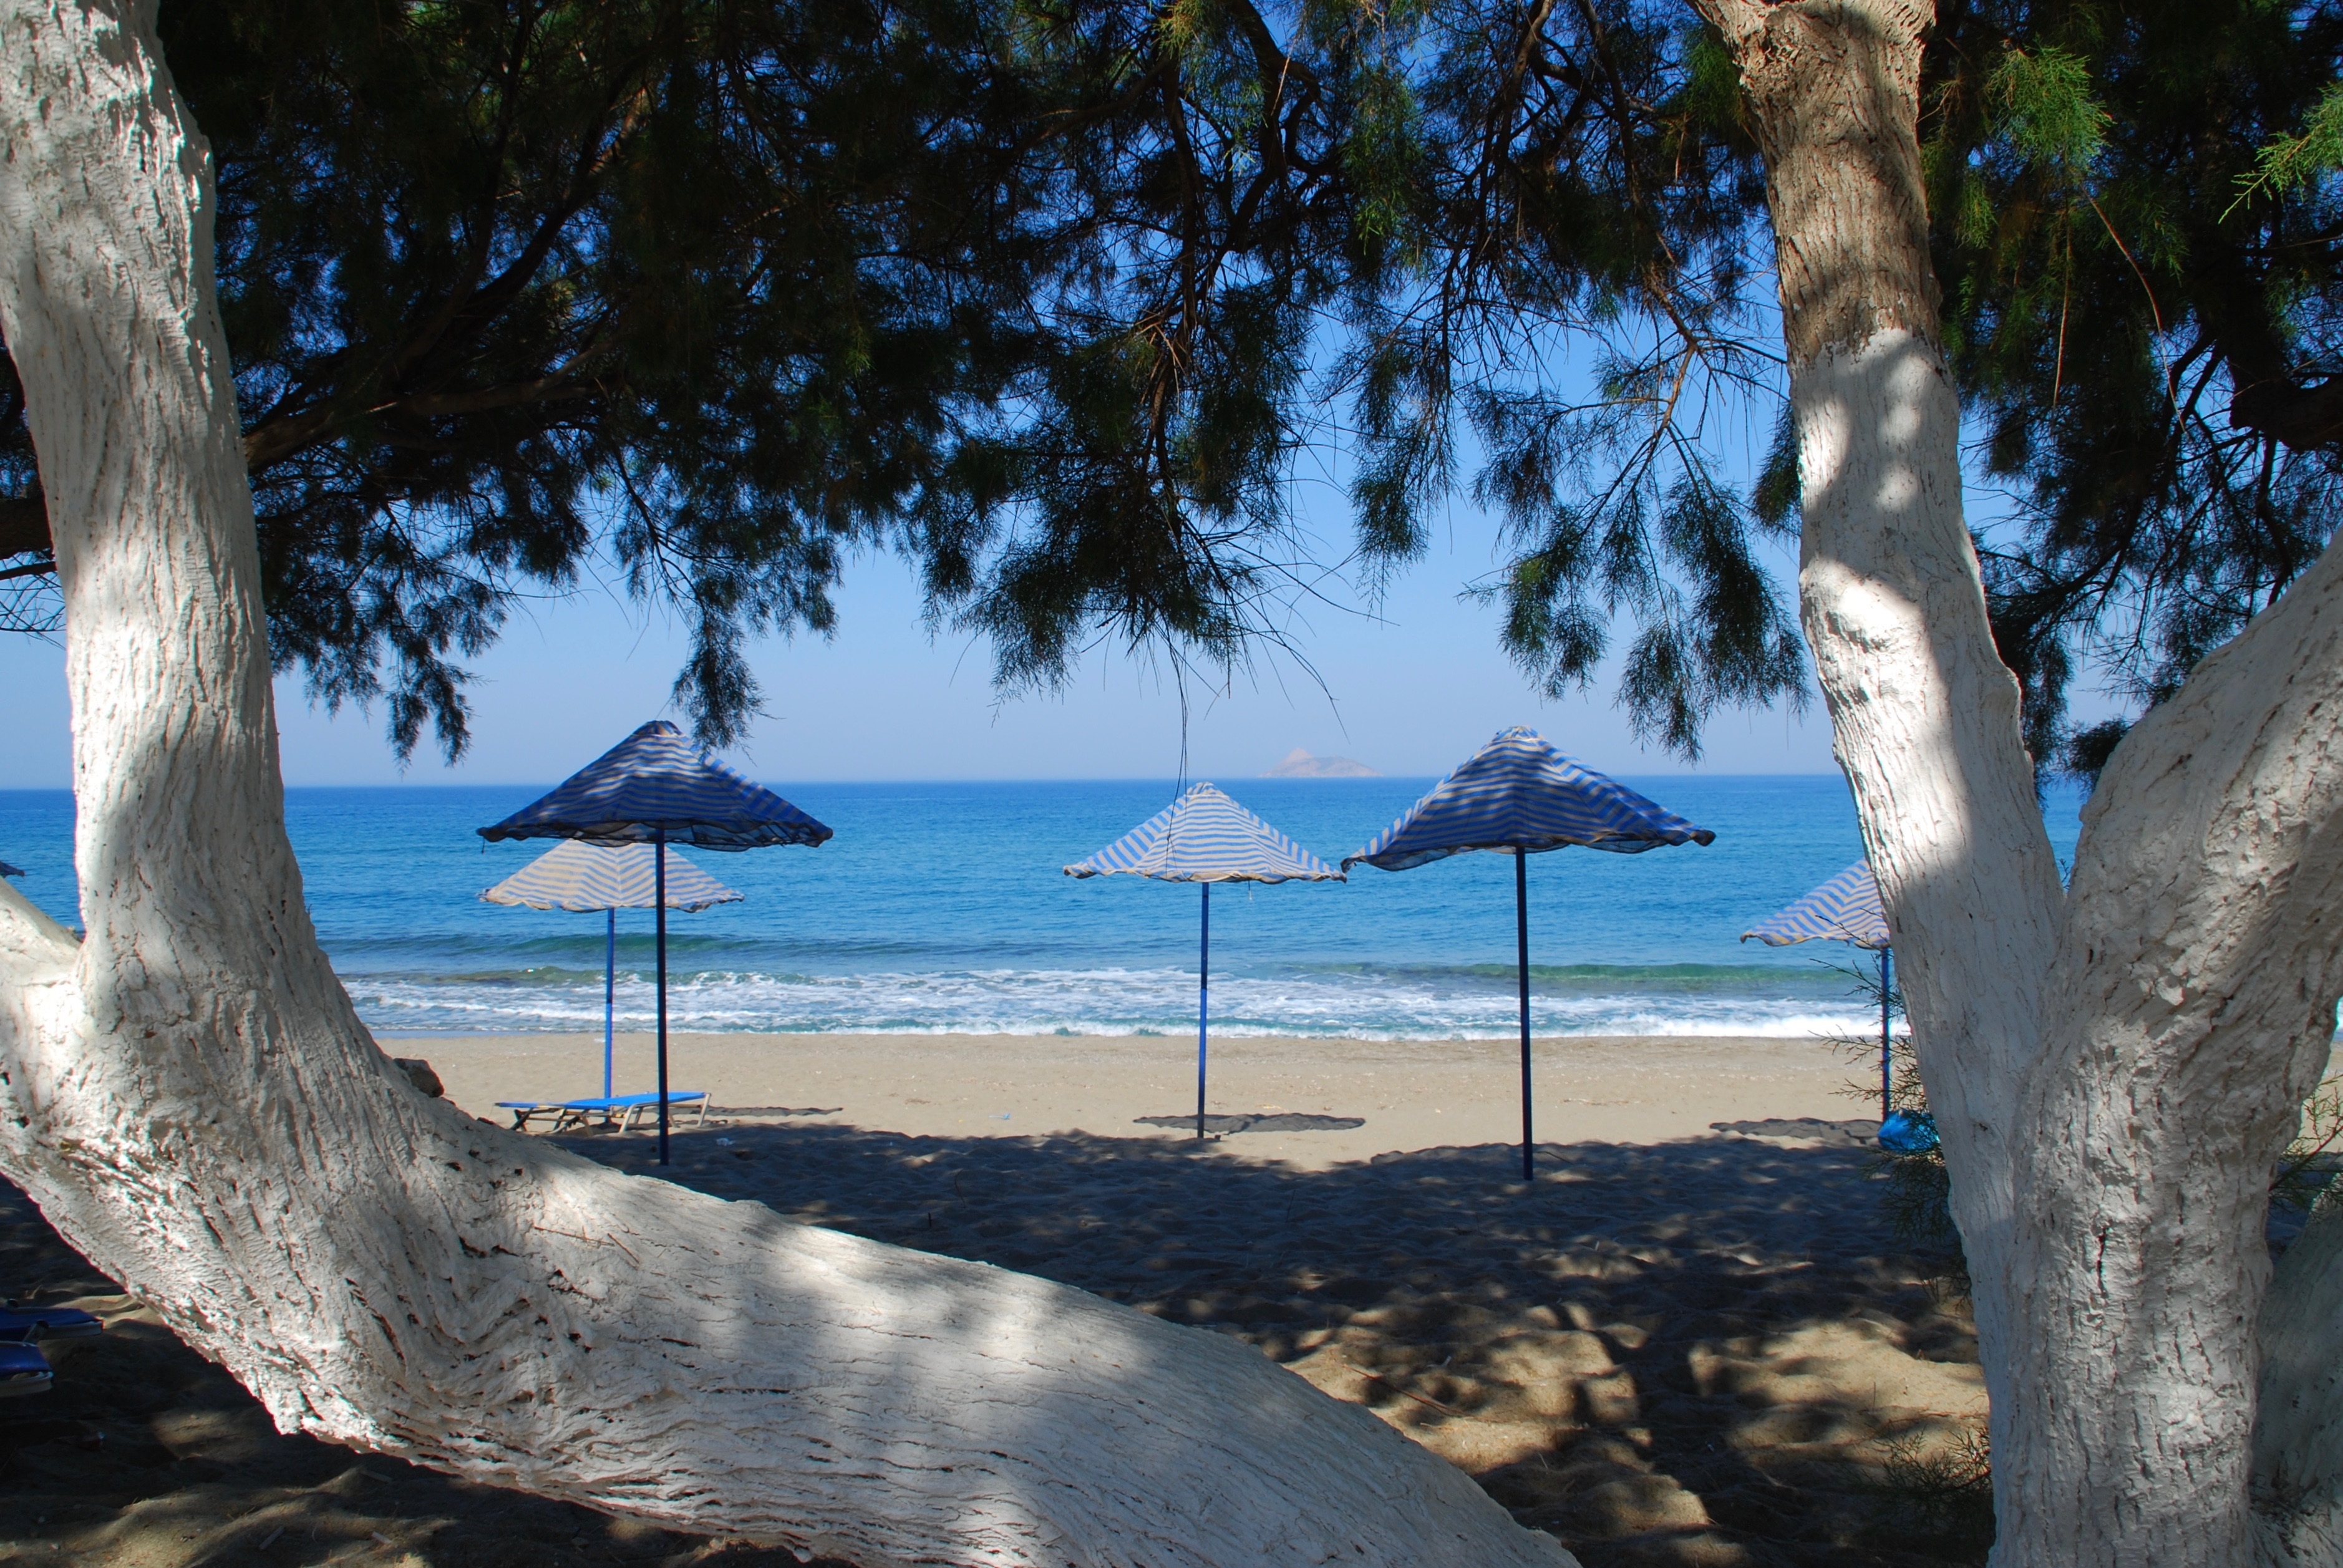
beach, sea, tree, water, nature, ocean, horizon, winter, shore, summer, vacation, reflection, mediterranean, holiday, blue, season, body of water, crete, parasols, white trees, woody plant, arecales